Gibraltar (Wilmington, Delaware)

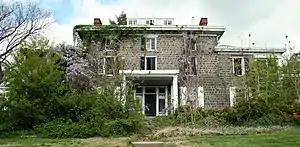
The entrance to the mansion, which is now in a dilapidated condition

The estate occupies an area equivalent to an entire city block, surrounded by a stone wall standing high with entrances on Pennsylvania Avenue and Greenhill Avenue. Pillars stand at each entrance, topped with stone vases decorated with carved floral ornaments. The mansion sits on an elevation which slopes gently down to the west but drops sharply away to the east, overlooking the gardens.